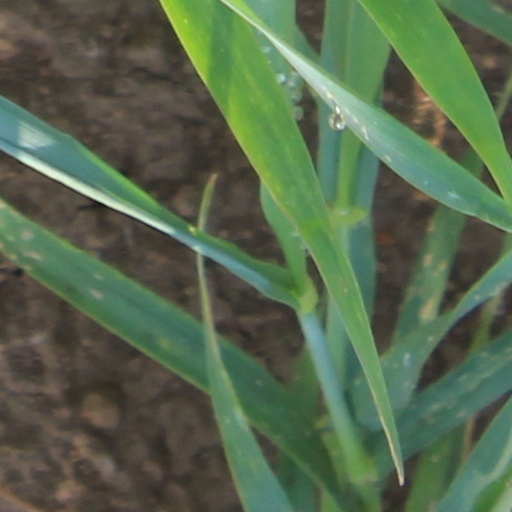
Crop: wheat